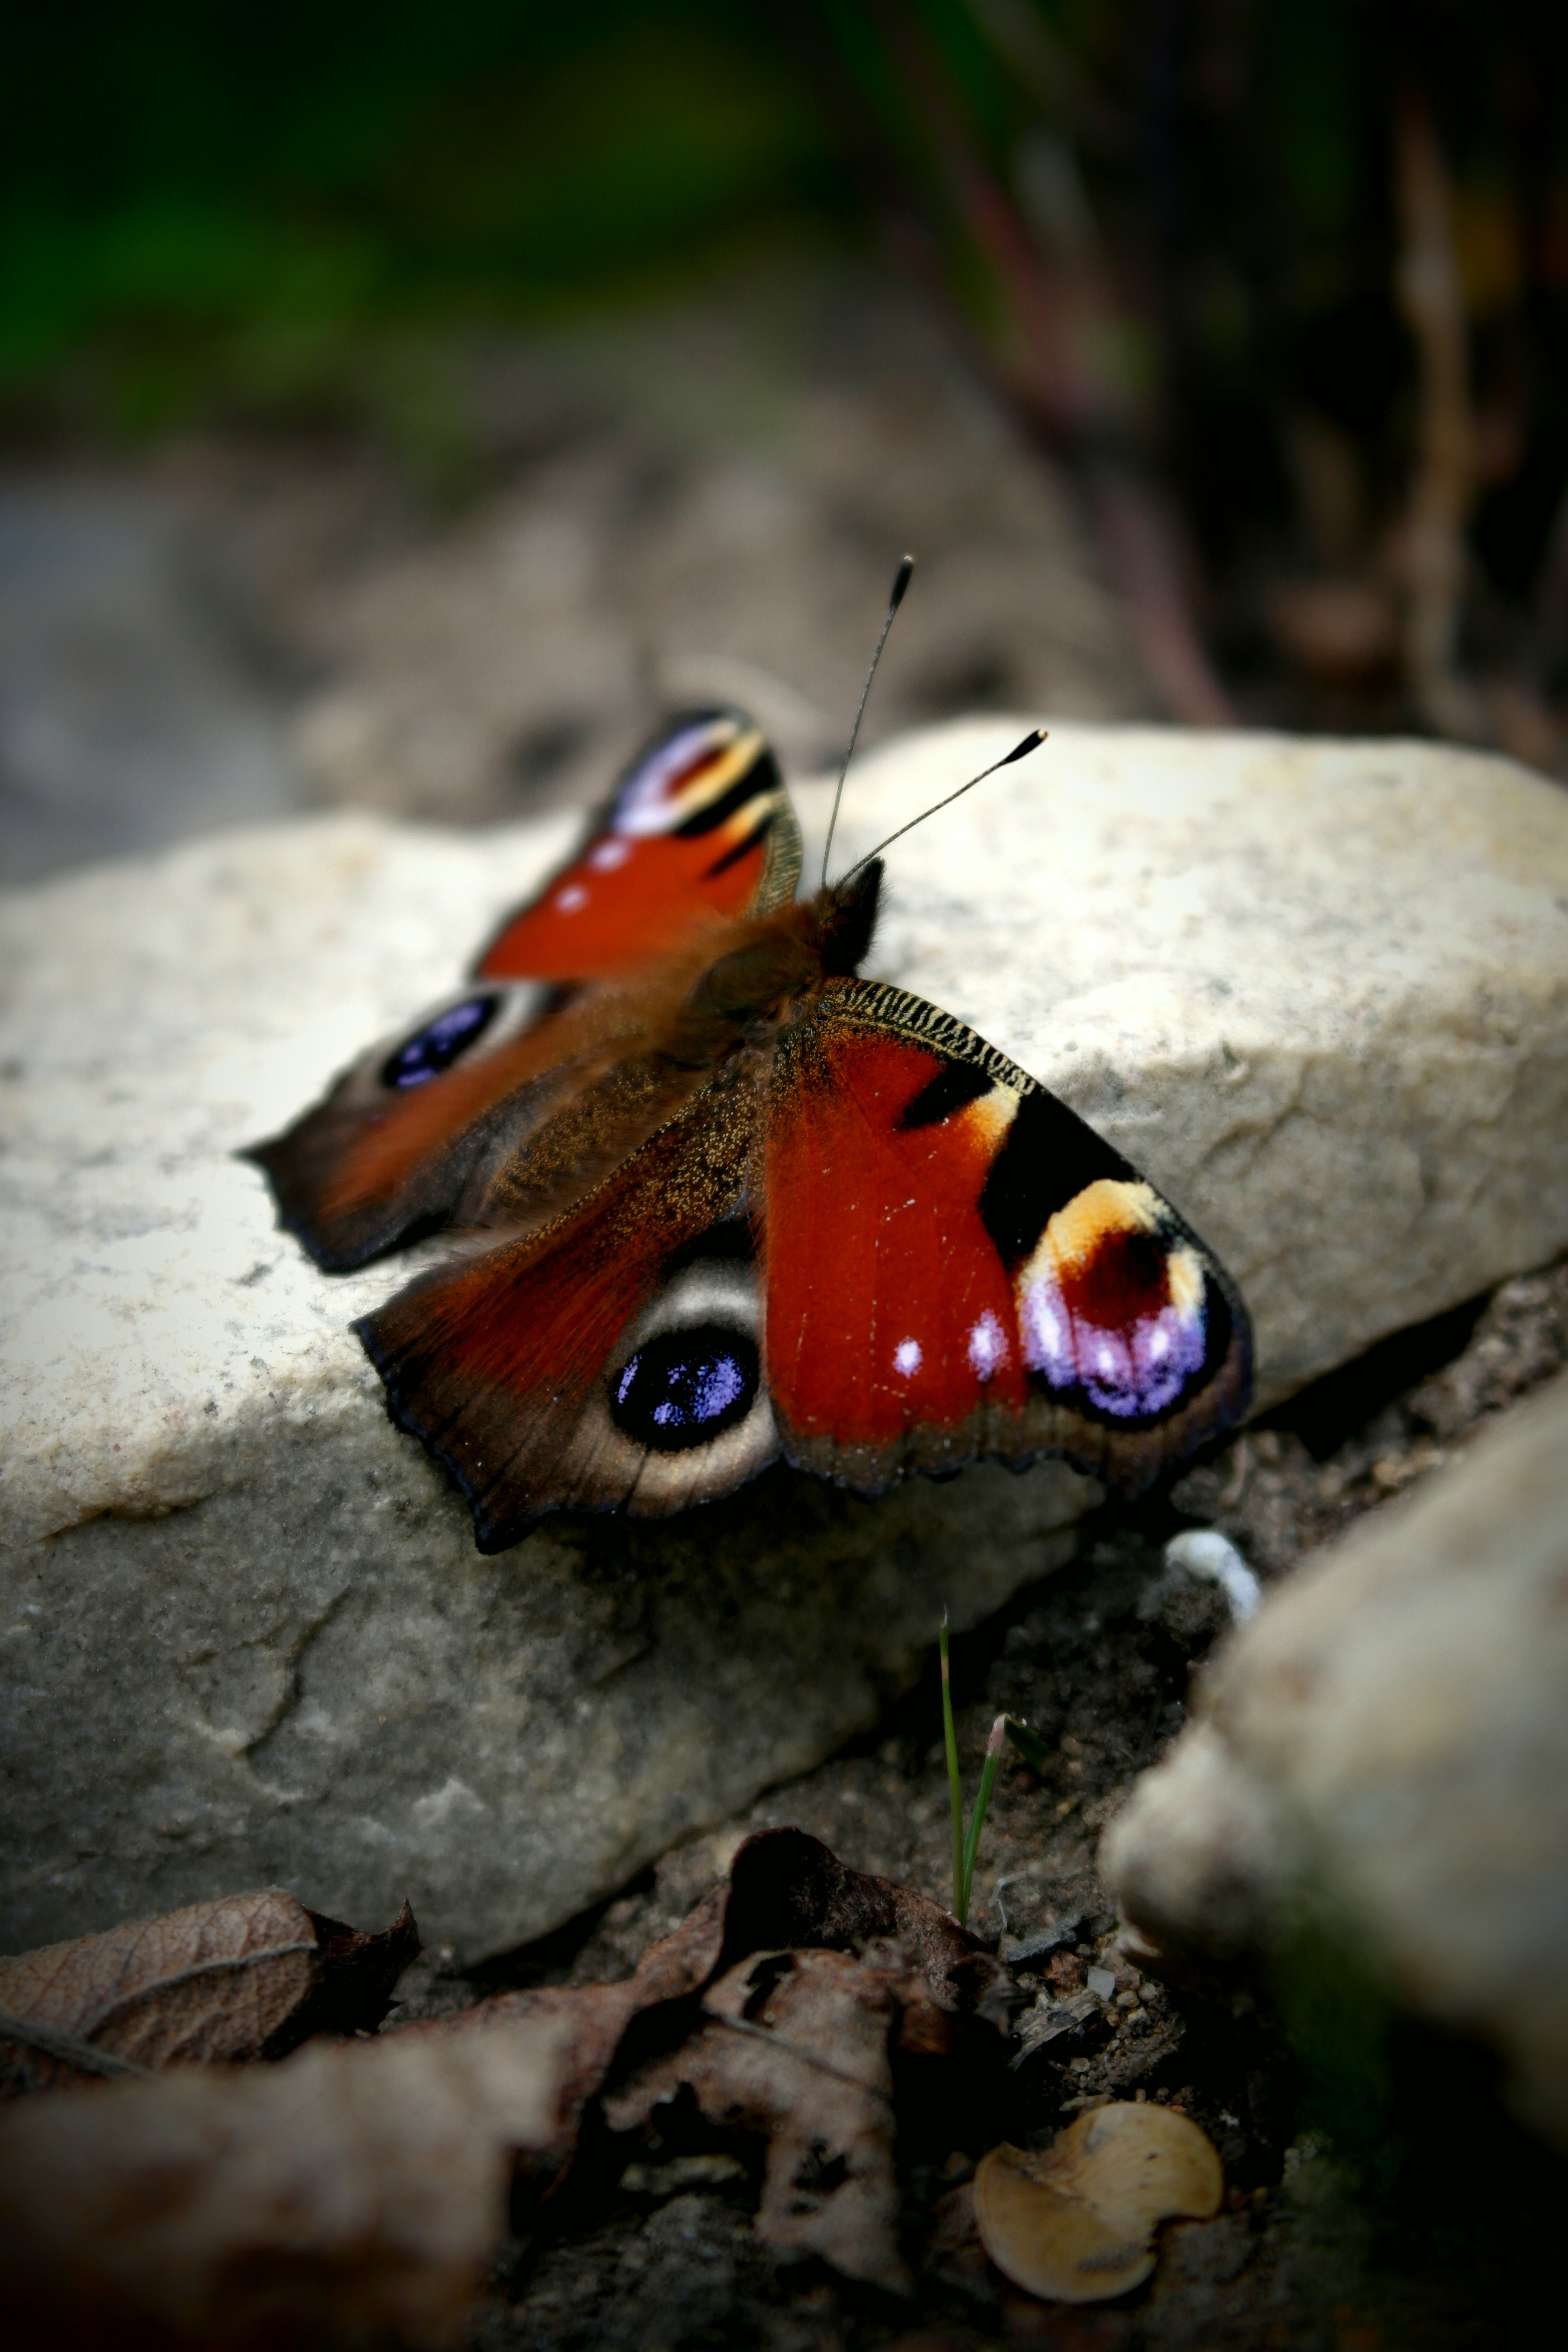
nature, photography, leaf, flower, wildlife, red, color, insect, flight, autumn, moth, butterfly, fauna, invertebrate, close up, wings, macro photography, moths and butterflies